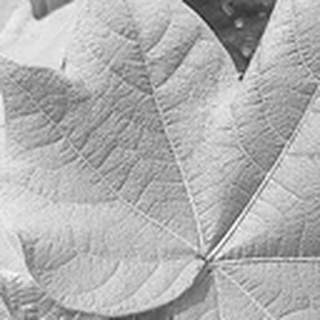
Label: healthy_cotton